SIES College of Commerce and Economics

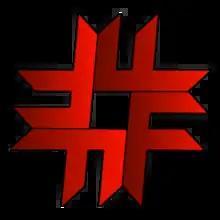
Official Logo of Fantasies Fest

A career fest, which not only educates the students about various career options but also brings eminent personalities to guide them.